Sopley

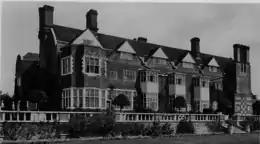
Avon Tyrrell House in 1910. It was built in 1891.

Avon Tyrrell is a historic manor within the parish of Sopley. Immediately after the Norman Conquest of 1066 the manor of Avon, in the New Forest, a royal hunting forest, was held by the Tyrell family. Whilst hunting in the New Forest in 1100 King William II (1087–1100) was accidentally killed by an arrow shot by Walter III Tyrrell, who fled fearing being accused of murder and regicide, and crossed the River Avon at a ford still known as Tyrrell's Ford. members of this family included: